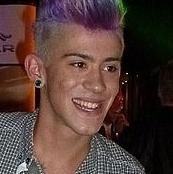
Age: 17